Theobald von Bethmann Hollweg

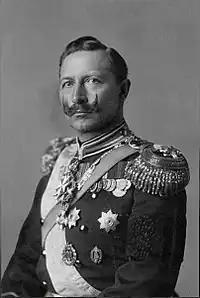

Emperor Wilhelm II appointed Bethmann Hollweg Reich chancellor on 7 July 1909. He had been deputy to Chancellor von Bülow during his time in office, and the Emperor knew Bethmann Hollweg's willingness to compromise in order to calm the rivalry between parties. His modest appearance and successes as an advisor to Wilhelm had also put him in the Emperor's good graces. Bethmann Hollweg's appointment had previously been suggested in political circles, including by Friedrich von Holstein in the Foreign Office.